Early flying machines

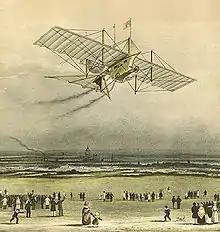
1843 engraving of the Aerial Steam Carriage

By the end of 1809, he had constructed the world's first full-size glider and flown it as an unmanned tethered kite. In the same year, goaded by the farcical antics of his contemporaries (see above), he began the publication of a landmark three-part treatise titled "On Aerial Navigation" (1809–1810). In it he wrote the first scientific statement of the problem, "The whole problem is confined within these limits, viz. to make a surface support a given weight by the application of power to the resistance of air". He identified the four vector forces that influence an aircraft: "thrust", "lift", "drag" and "weight" and distinguished stability and control in his designs. He argued that manpower alone was insufficient, and while no suitable power source was yet available he discussed the possibilities and even described the operating principle of the internal combustion engine using a gas and air mixture. However he was never able to make a working engine and confined his flying experiments to gliding flight. He also identified and described the importance of the cambered aerofoil, dihedral, diagonal bracing and drag reduction, and contributed to the understanding and design of ornithopters and parachutes.